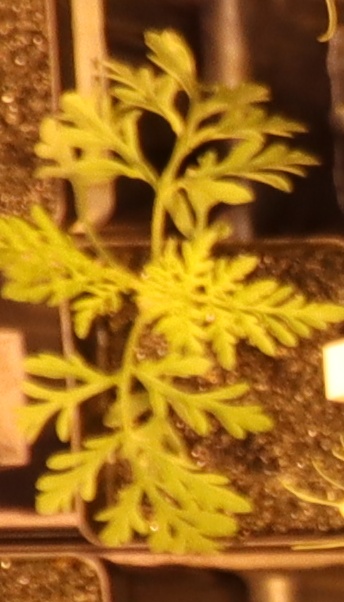
Label: Ragweed